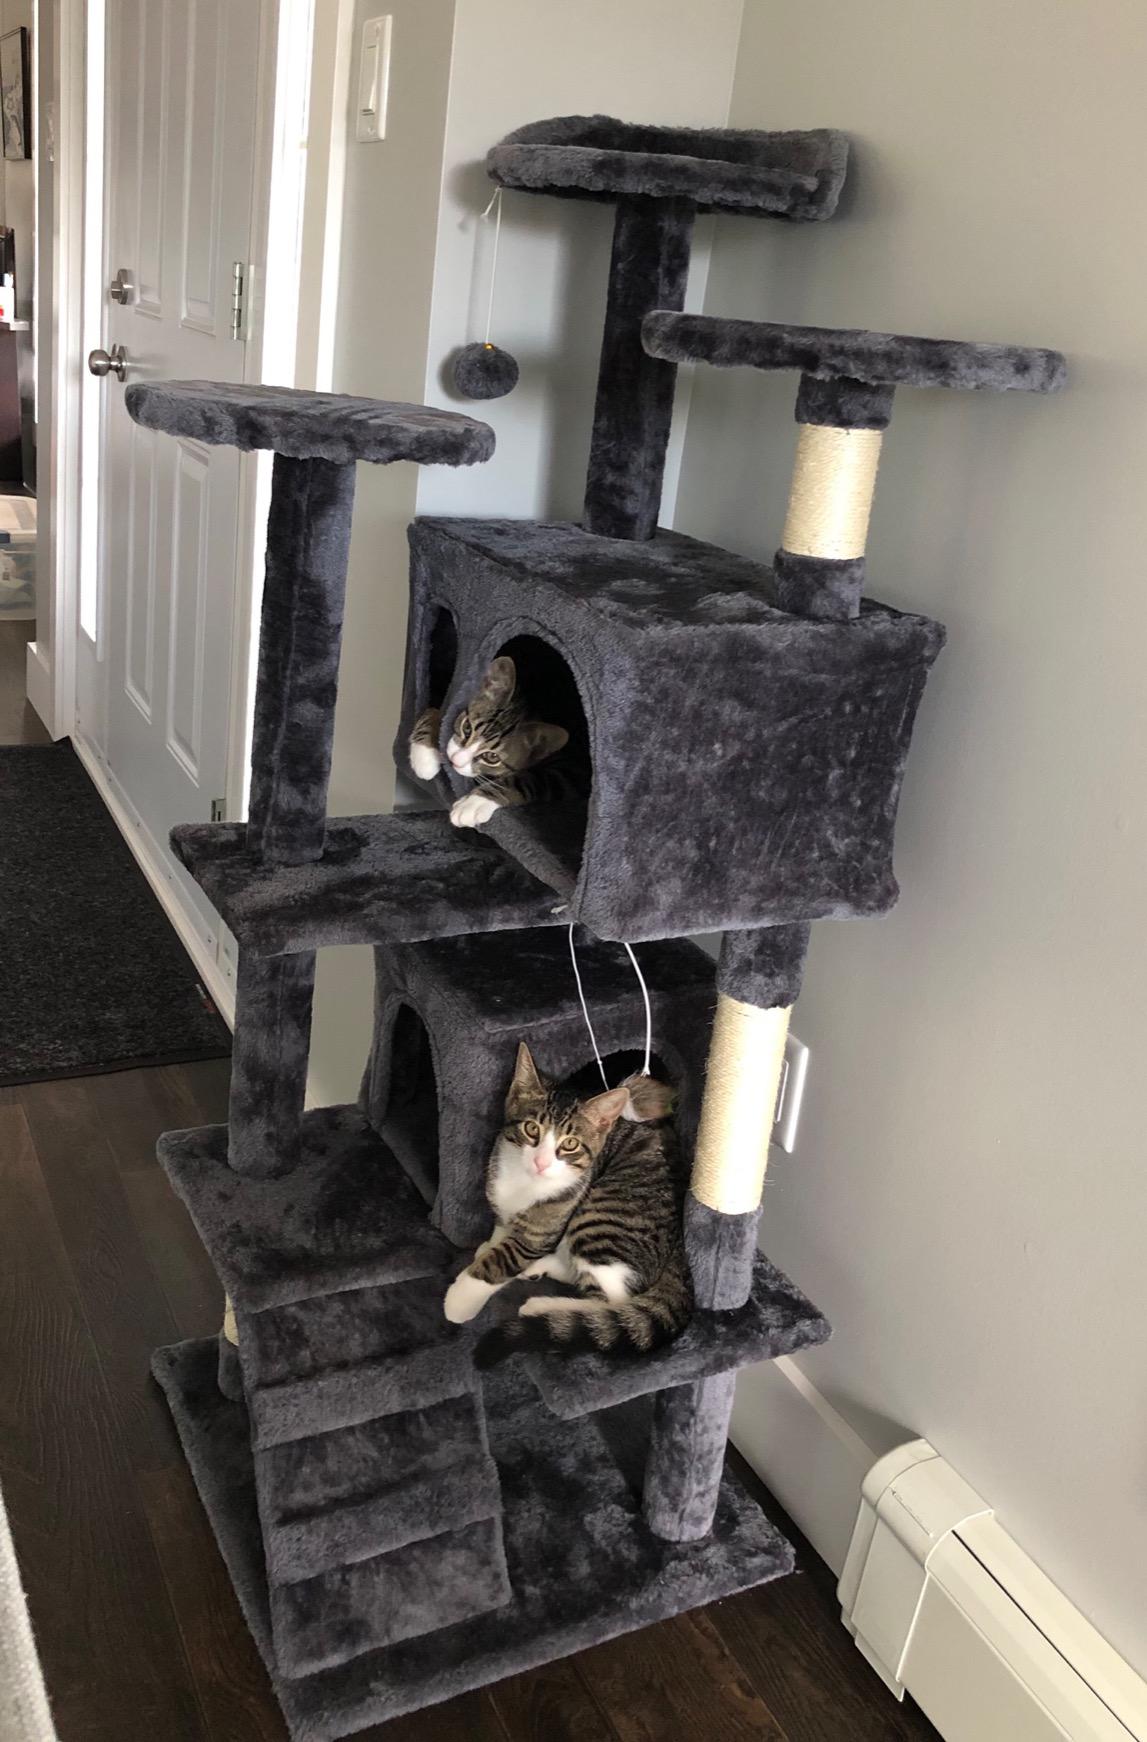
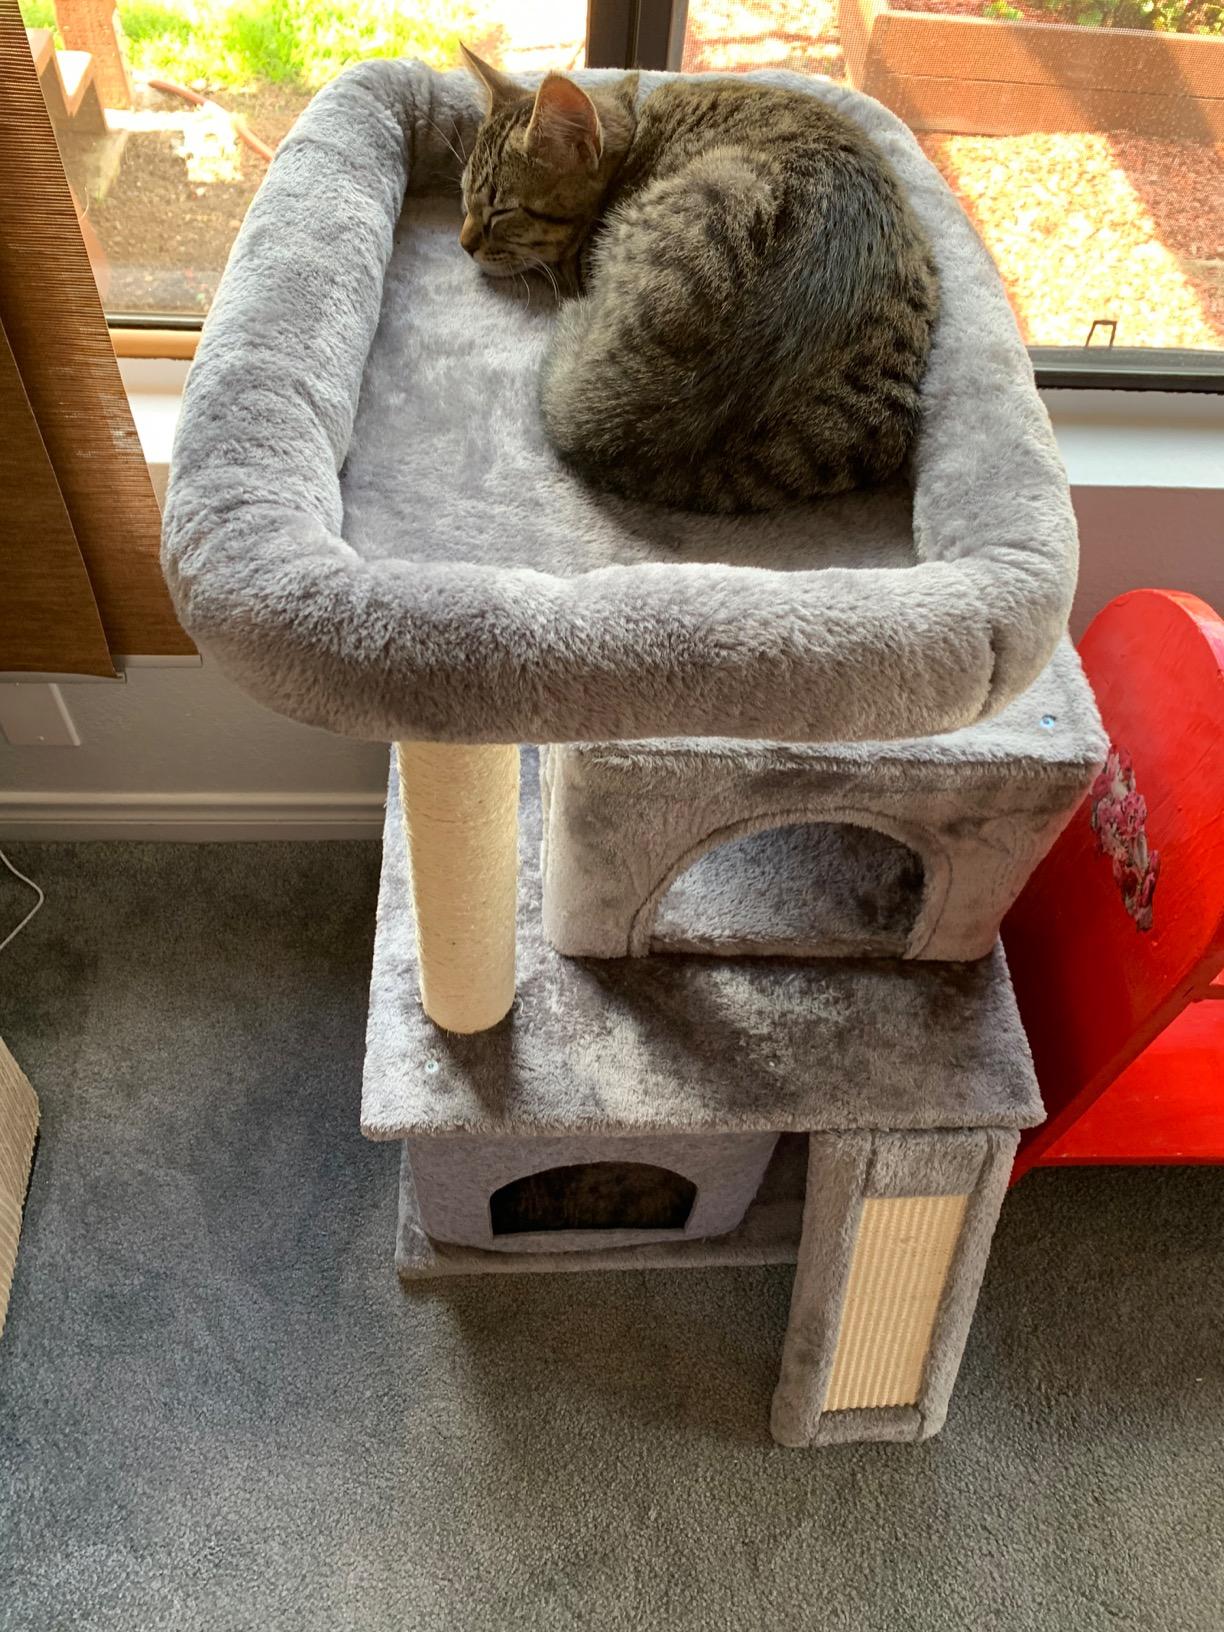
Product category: items_cat tree
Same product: no